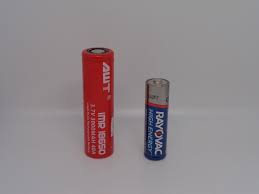
Waste category: battery